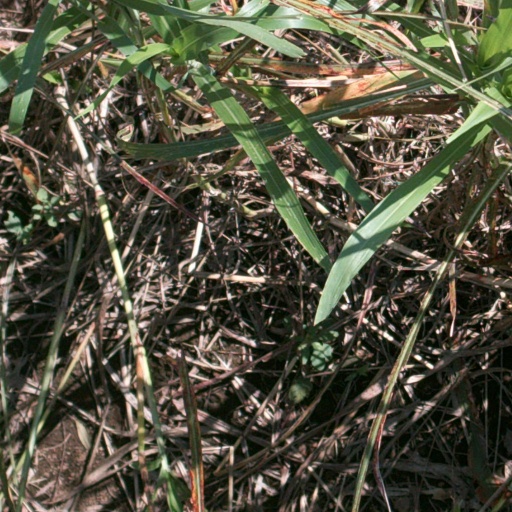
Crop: sorghum